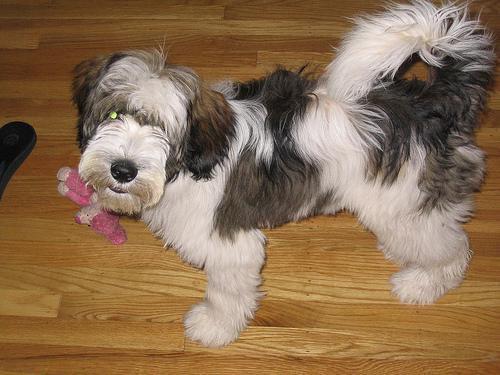
Tibetan_terrier